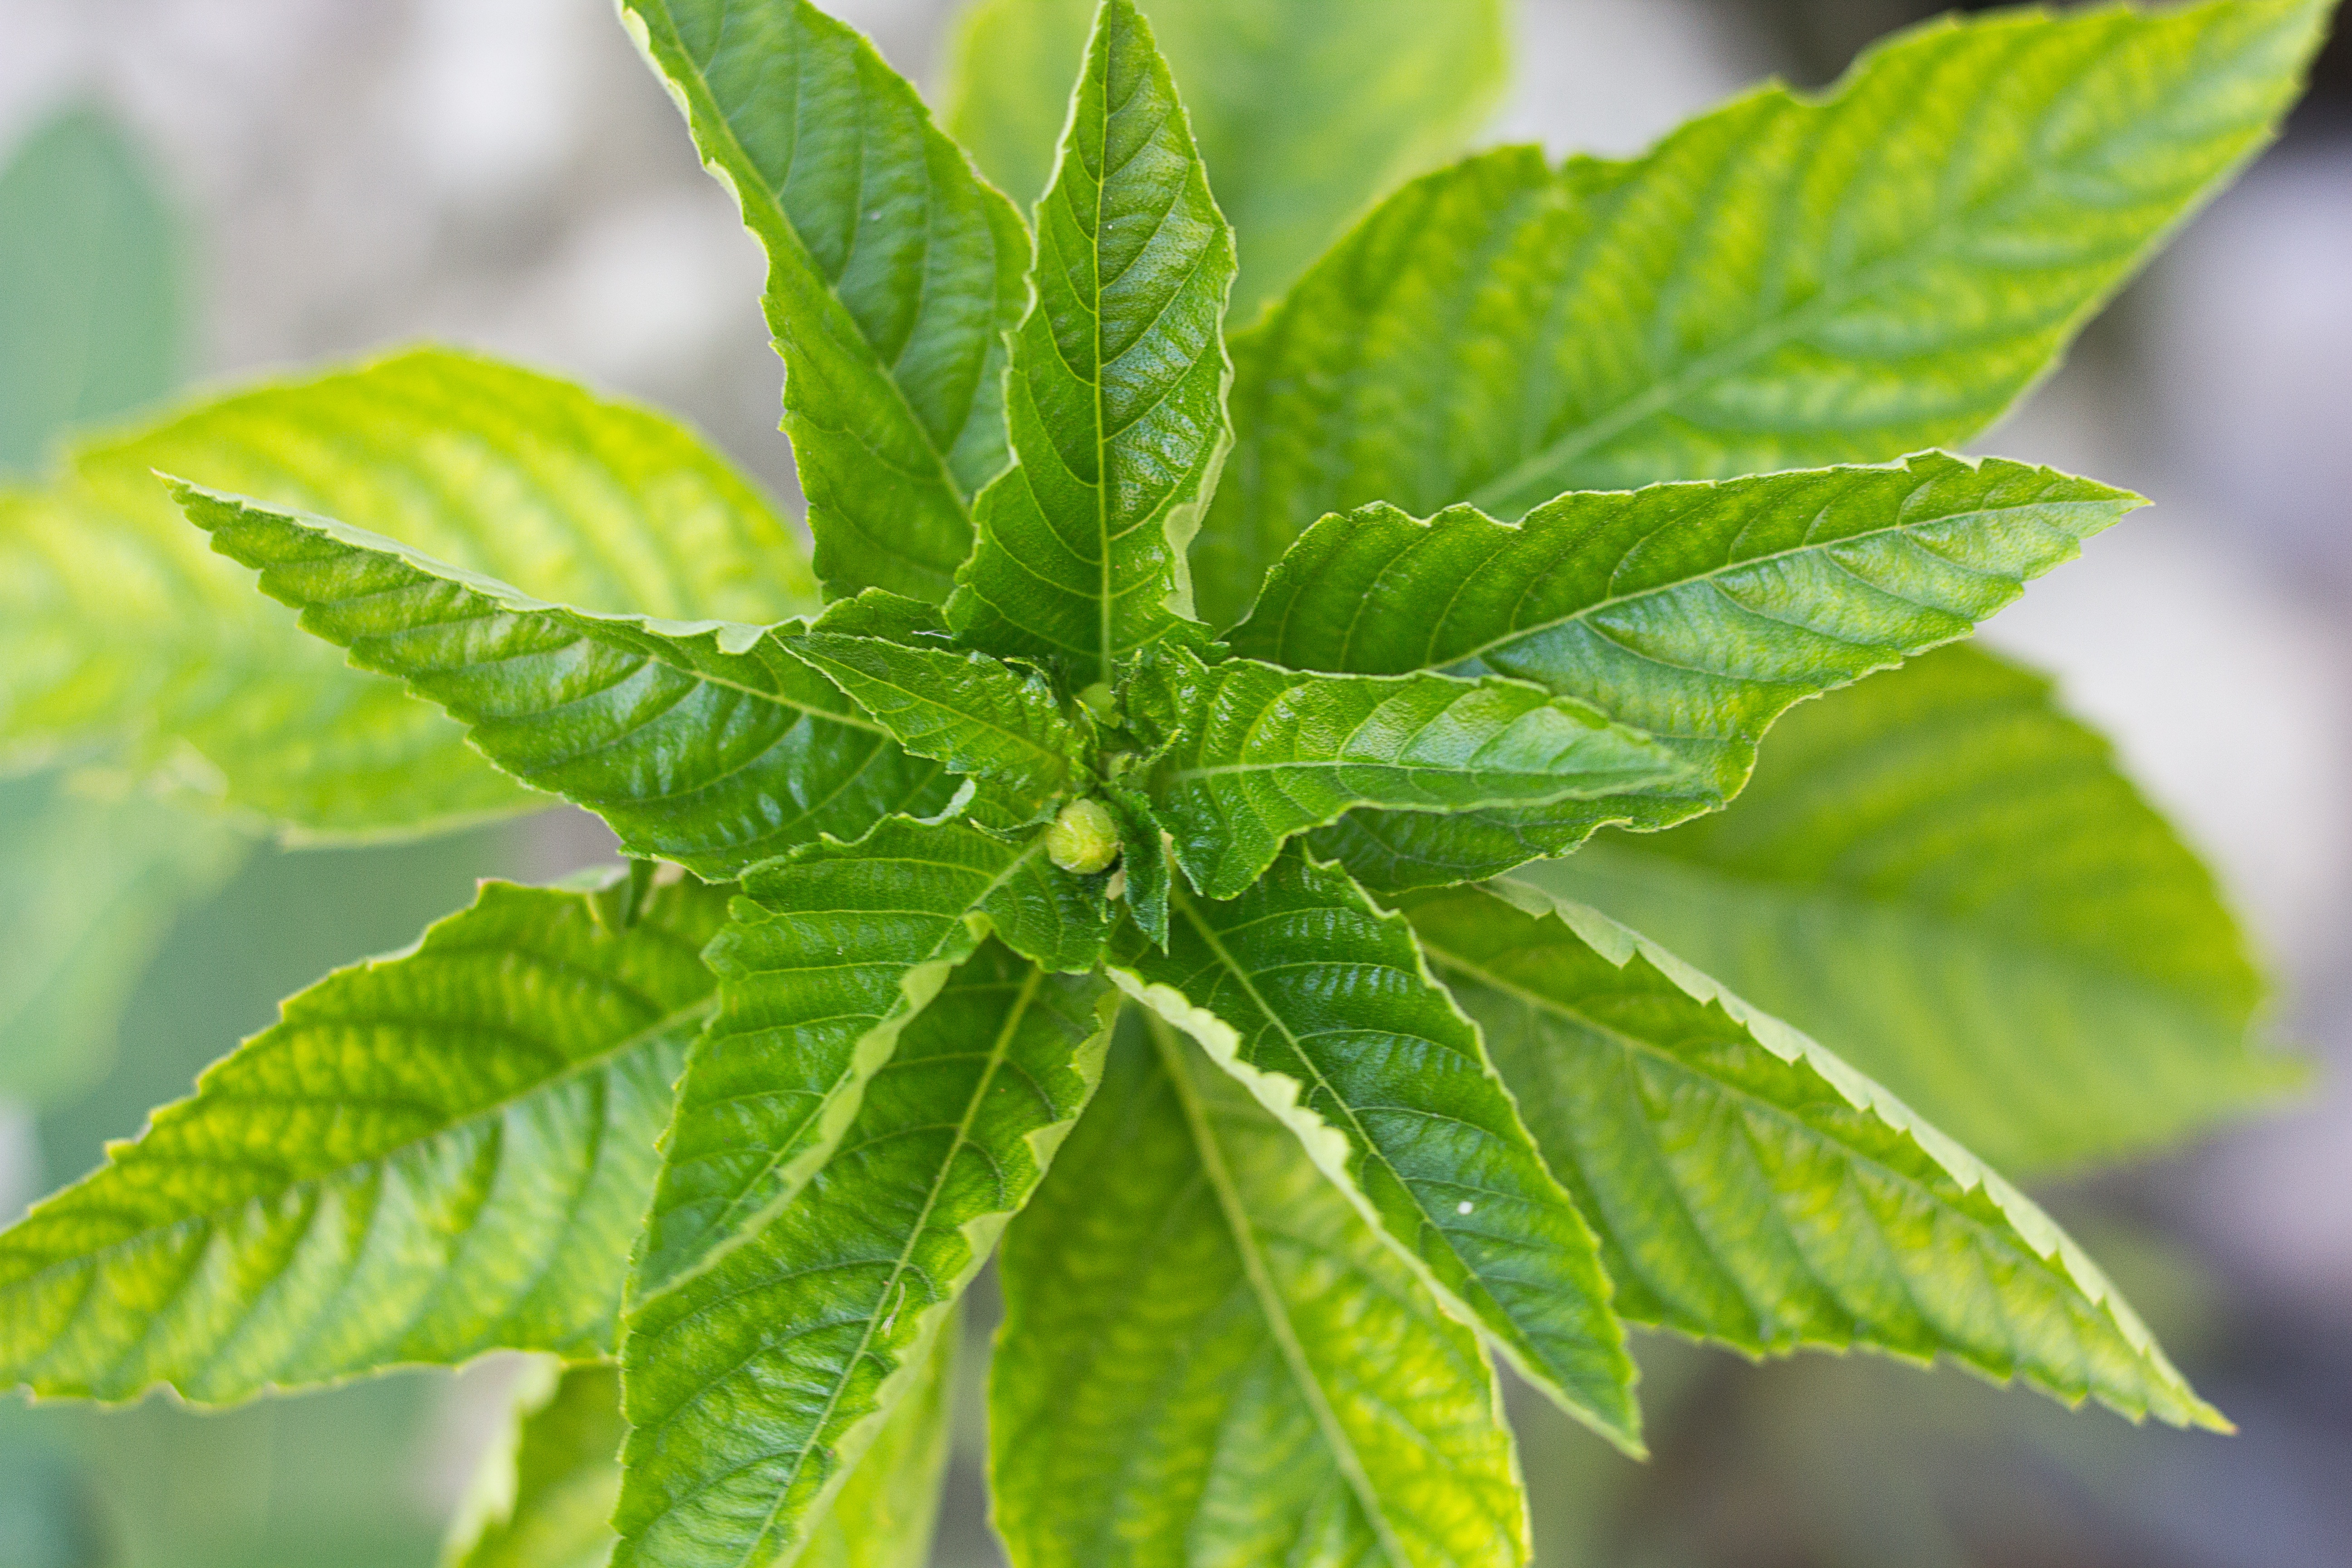
nature, grass, outdoor, plant, leaf, flower, bloom, orange, spring, green, red, herb, produce, color, botany, colorful, yellow, garden, pink, close, sunflower, flowers, golf club, festival, background, design, bright, bee, gerbera, by nature, autumn leaves, for all skin types, refreshing, decorate, according to the season, flowering plant, cactus garden, the lawn, foe so cute, annual plant, land plant, perilla